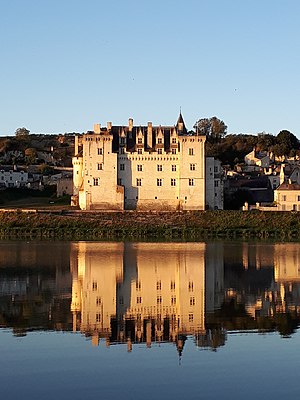
Slottene i Loire / Liste og placering af slottene i Loire
Slottene i Loire er en samlebetegnelse for en gruppe af slotte, der alle er placeret i nærheden af Loiredalen i Frankrig. Langt størstedelen af slottene er bygget under den franske Renaissance, på et tidspunkt hvor det franske hof, opholdt sig i regionen.